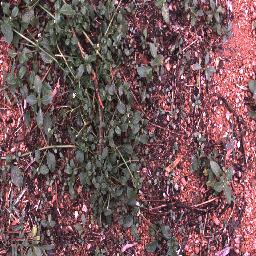
Label: negative